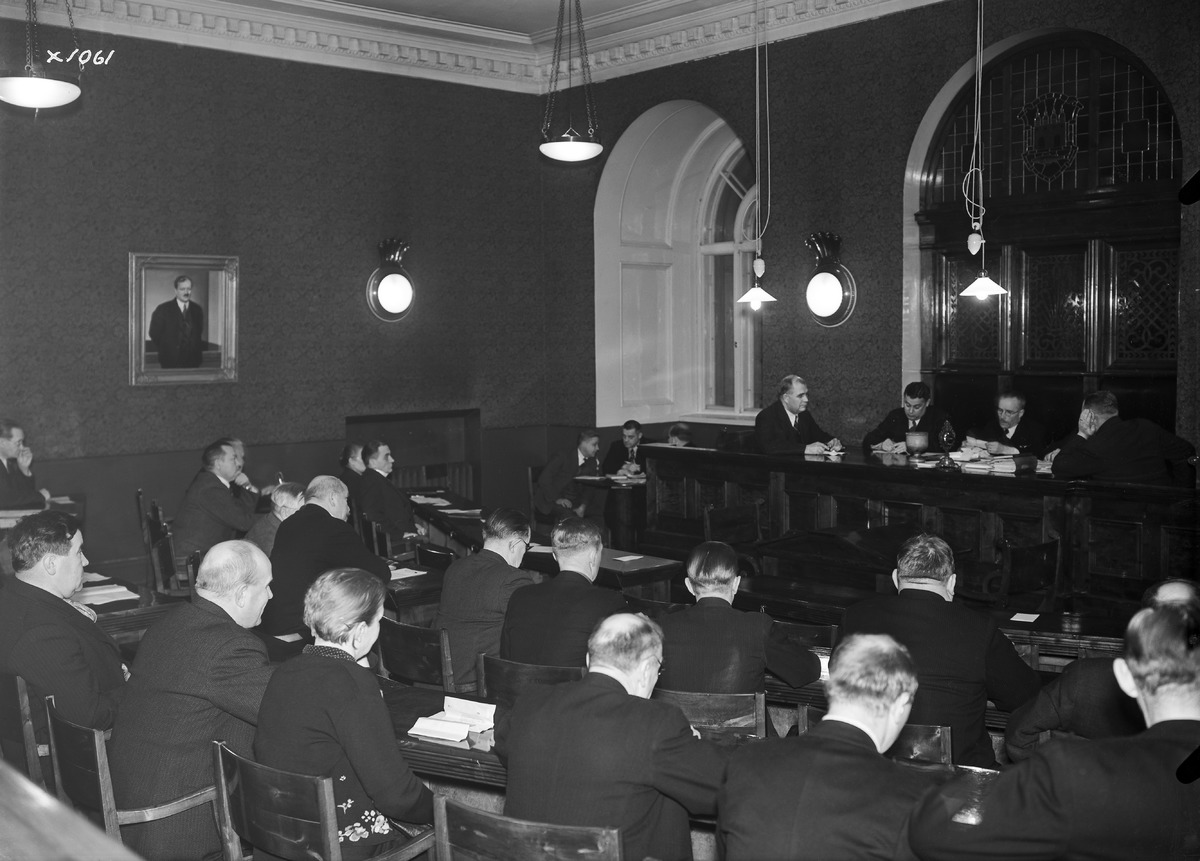
Oulun kaupunginvaltuuston kokous
A meeting of Oulu's city council
sisällön kuvaus: Oulun kaupunginvaltuuston kokous 7.1.1938. content description: A meeting of Oulu's city council on January 7, 1938.
Vuosi: 1938
Paikka: Suomi, Oulu, Suomi, Pohjois-Pohjanmaa, Oulu
Aiheet: sisäkuva; ryhmäkuva; kaupunginvaltuustot; kaupunginvaltuutetut; kokoukset; city councils; councilmen; meetings